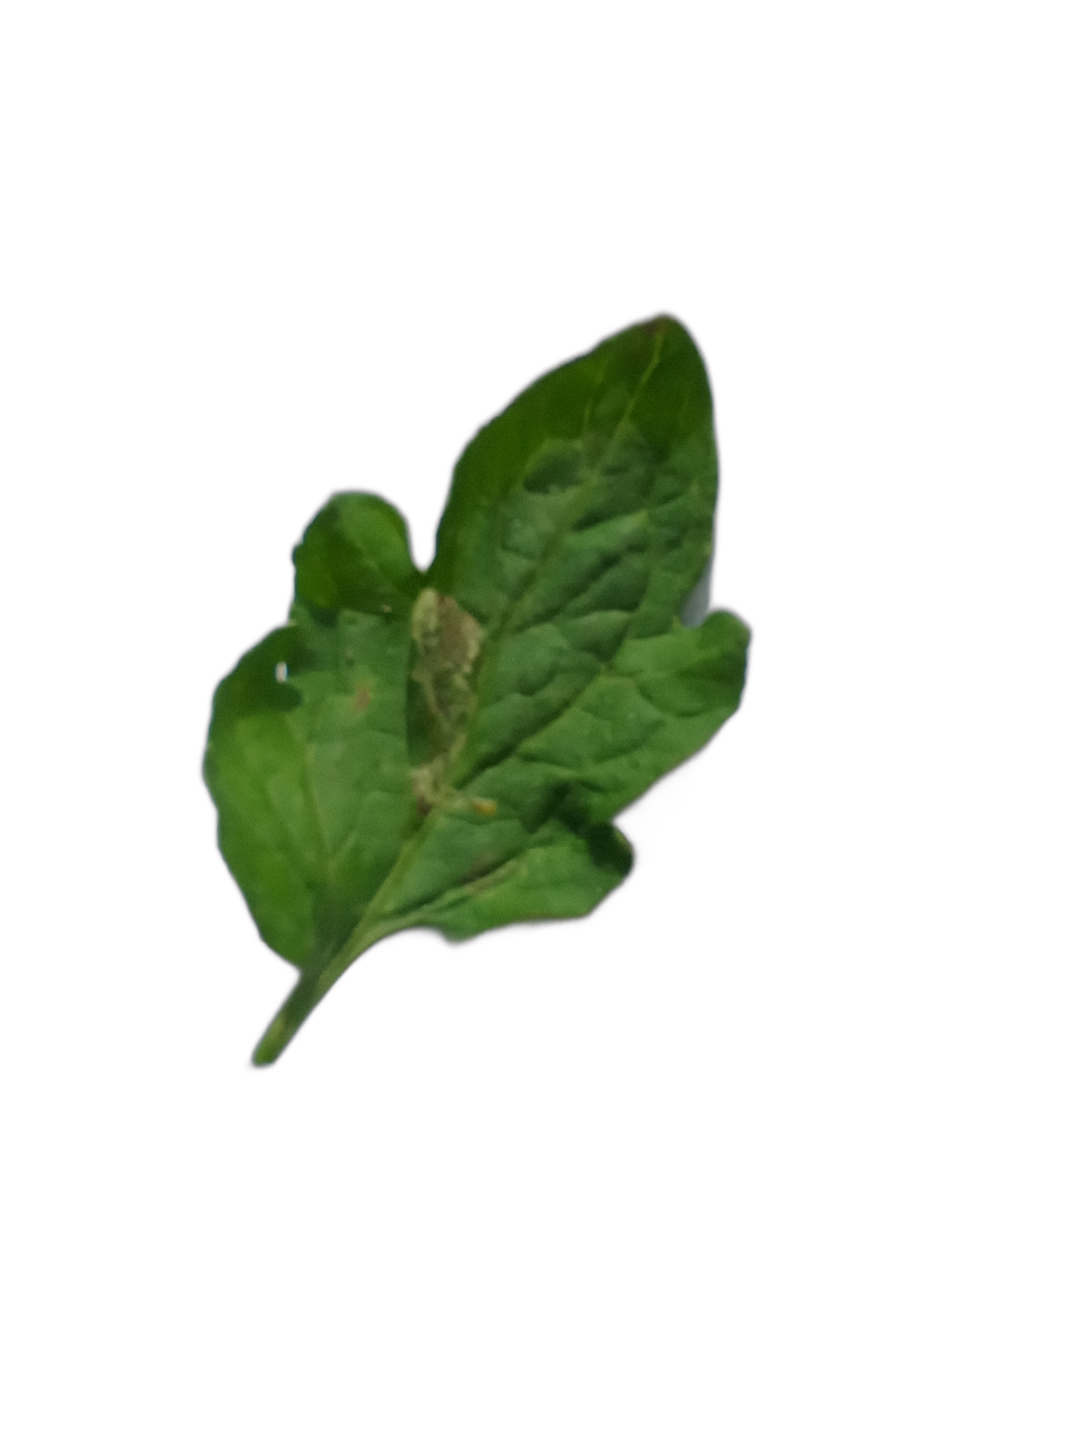
Crop: Tomato
Label: Spot